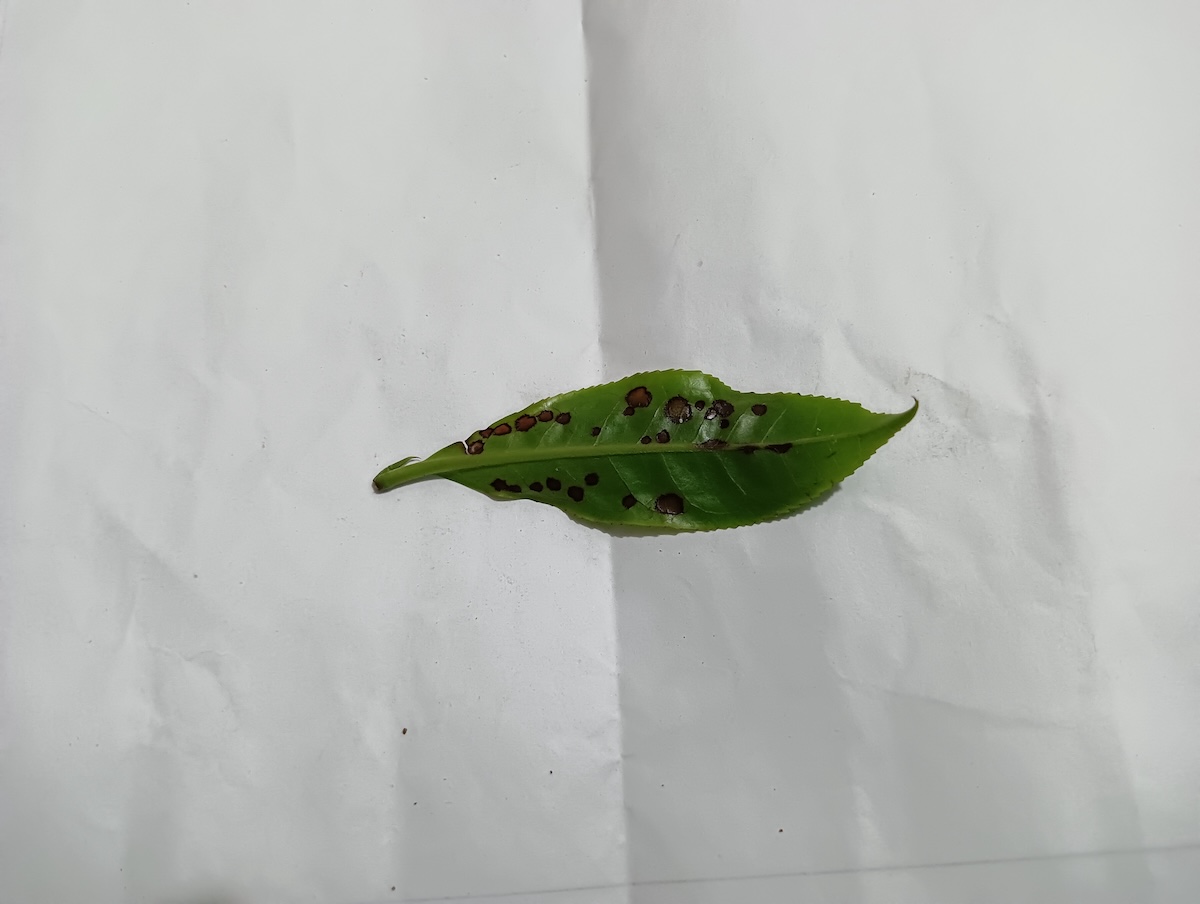
Label: Helopeltis